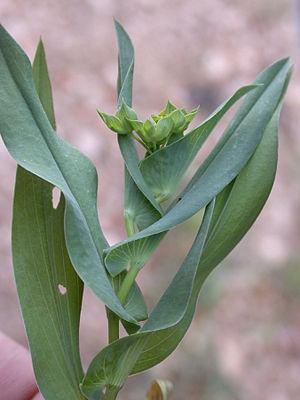
Cette liste de Tracheophyta de Bosnie-Herzégovine, ainsi que d’espèces introduites est un aperçu incomplet d’espèces de mousses, de fougères, de gymnospermes et d’angiospermes citées dans la littérature disponible en langues bosniaque, croate, serbe et serbo-croate. Cet aperçu n’inclue pas des espèces cultivées ni celles occasionnellement introduites.